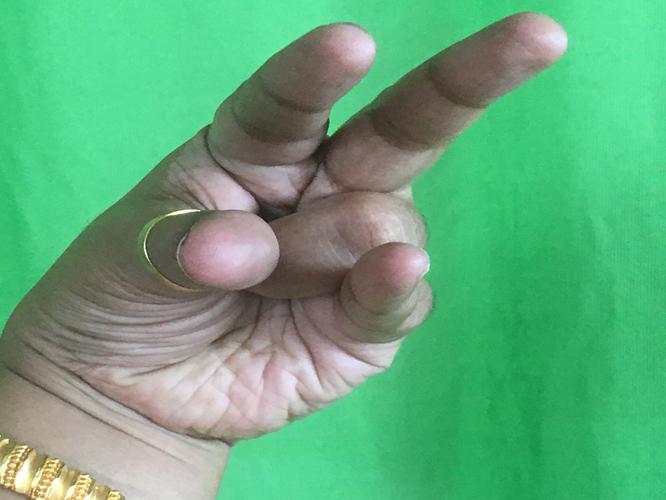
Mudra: Kangulam
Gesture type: single_hand